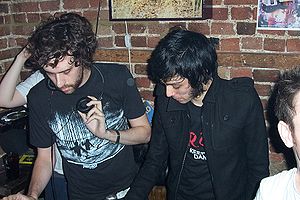
Justice (band)
Gaspard Augé og Xavier de Rosnay
Justice er en fransk musikduo, bestående af Gaspard Augé og Xavier de Rosnay. De er det mest succesfulde navn hos Ed Banger Records og har været nomineret til 4 Grammy-priser, hvoraf de har vundet 1, i 2009.